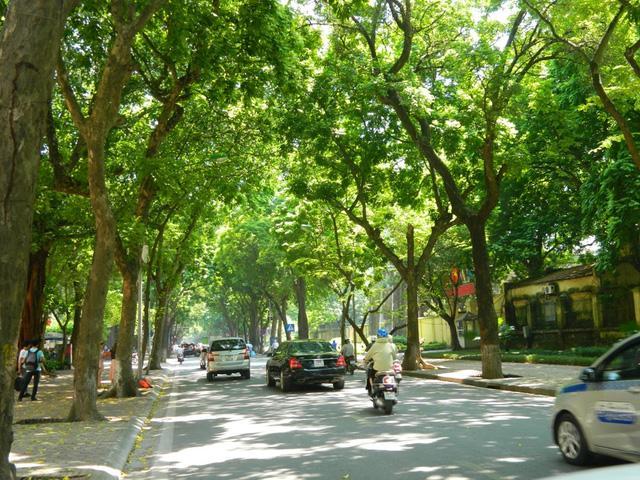
có một vài phương tiện đang tham gia giao thông ở trên đường